2010 Oregon Ducks football team

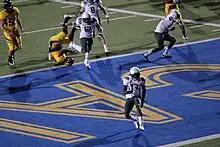
Cliff Harris scores on a 64-yard punt return, which earned him Pac-10 Special Teams Player of the Week honors

The Ducks had not won in Berkeley since 2001 and Cal had been extremely dominant at home. The Bears began their first possession with good field position at the Oregon 48-yard line and behind Shane Vereen, were able to put together a drive that he finished off with a 2-yard touchdown run. The Oregon offense was held scoreless for the second week in a row, and the Ducks did not score until more than halfway through the second quarter on a 64-yard punt return for a touchdown by Cliff Harris, with a successful 2-point conversion. The Ducks failed to add to their lead when a 37-yard field goal attempt missed.